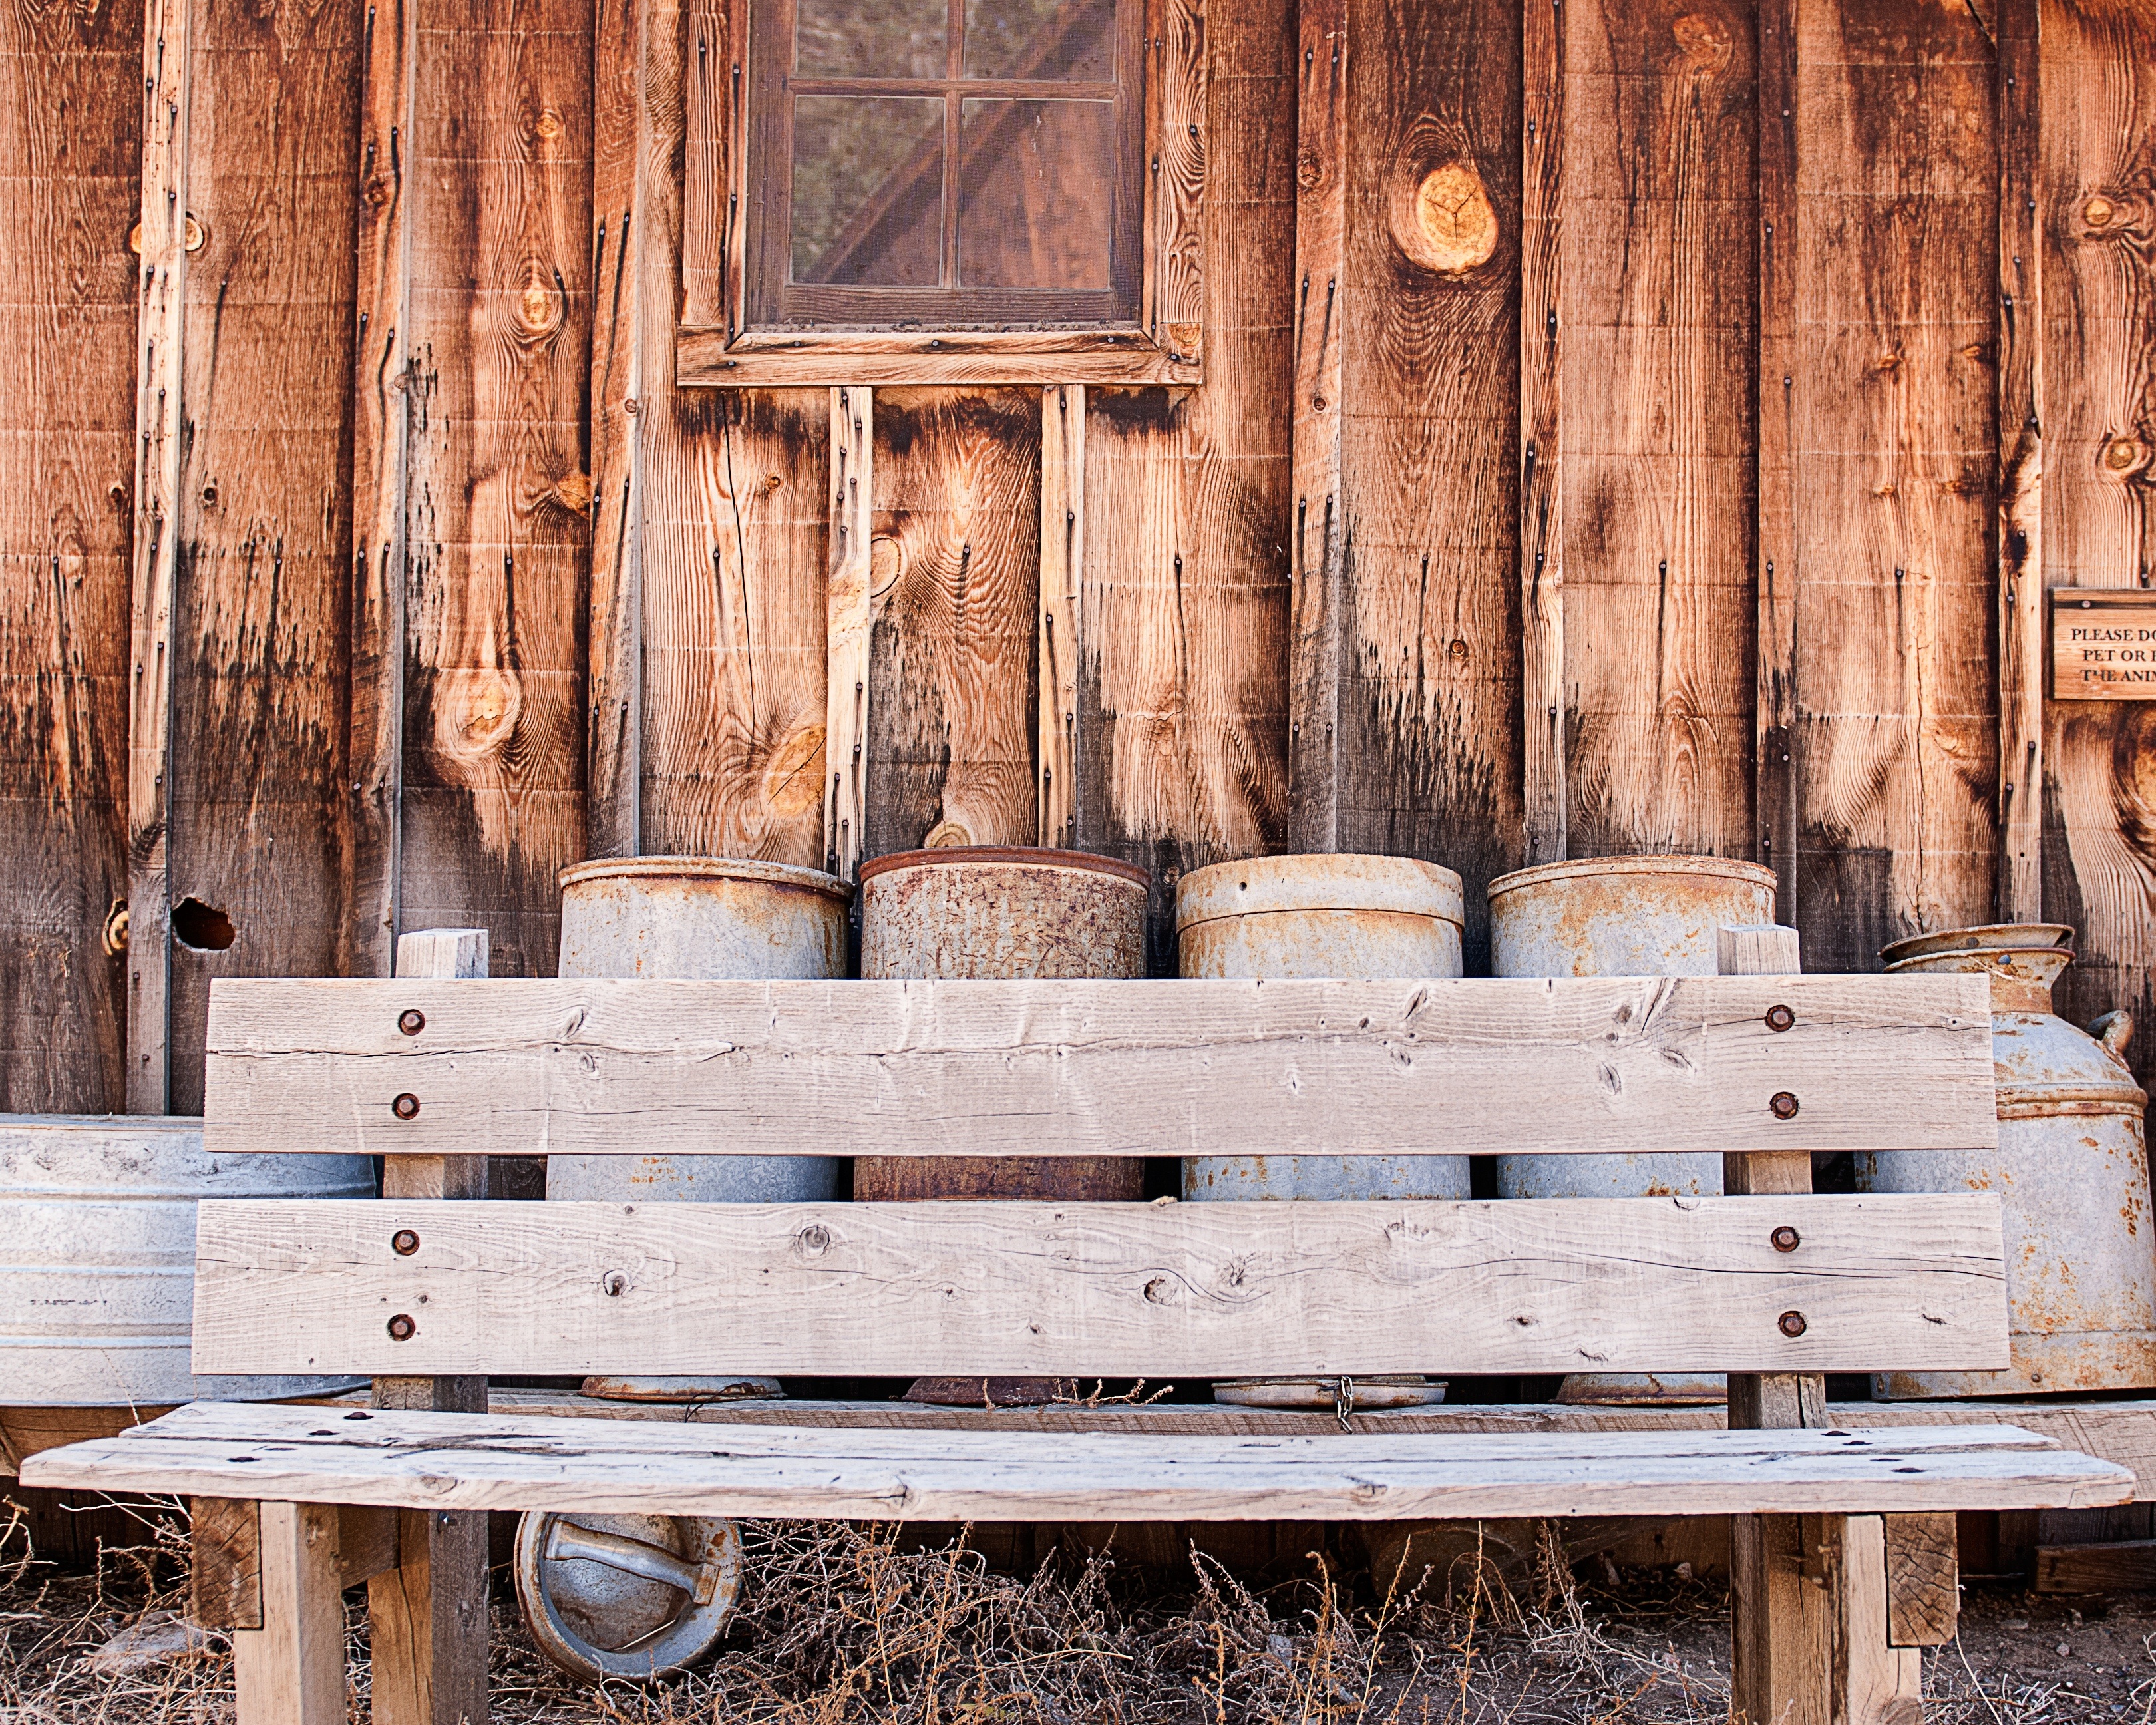
wood, bench, vintage, antique, old, barn, wall, rustic, beam, brown, furniture, lumber, weathered, temple, containers, wooden, carving, man made object, ancient history